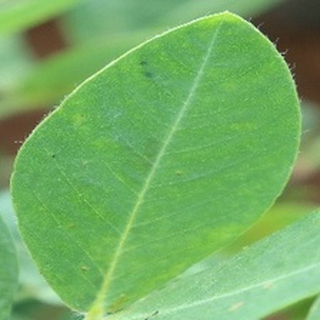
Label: healthy_groundnut